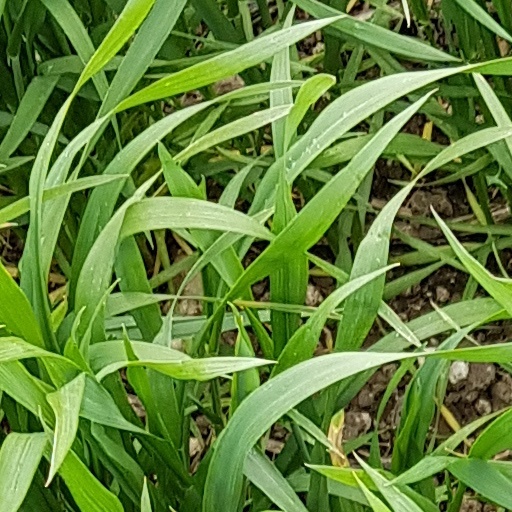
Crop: wheat